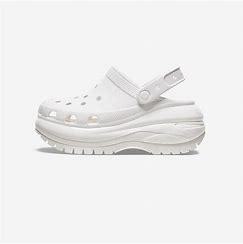
Brand: Crocs
Model: 100